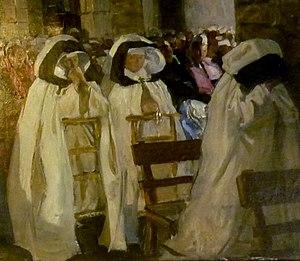
Sœurs du Saint-Esprit (partie d'un tableau de Lucien Simon ""Bigoudens en prière dans l'église Saint-Tugdual de Combrit"", exposé à l'Abri du marin de Sainte-Marine"
Les Filles du Saint-Esprit forment une congrégation religieuse née en 1706 en Bretagne. Les deux fondatrices, d'origine modeste, Marie Balavenne, veuve, et Renée Burel étaient du port du Légué et de la paroisse de Plérin, près de Saint-Brieuc où les pauvretés étaient criantes au début du XVIIIᵉ siècle. Elles s'engagent à vivre ensemble simplement dans ce peuple, pour le service de Dieu, des pauvres, des malades, des enfants. Elles sont encouragées par M. l'abbé Jean Leuduger, prêtre diocésain, docteur en théologie, directeur des Missions de Haute-Bretagne.
Sœur Pauline, née Anne-Marie Guiomar le 24 mars 1875 à Plouëc, et morte le 16 juillet 1971 à Guilvinec, est une religieuse et enseignante française.